Paul Schöffler

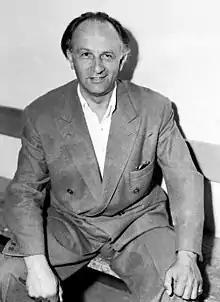
Paul Schöffler, German operatic baritone, in the wardrobe during the Salzburg Festival 1947.

Paul Schöffler (15 September 1897 – 21 November 1977) was a German operatic baritone, particularly associated with Mozart, Wagner, and Strauss roles.